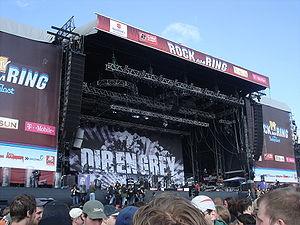
Dir En Grey, aussi stylisé Dir en grey puis DIR EN GREY, est un groupe de metal progressif japonais, originaire d'Osaka. Formé en 1997, le groupe est actuellement signé à Firewall Div., une division de Free-Will. En 2014, il compte neuf albums studio. Le groupe change à plusieurs reprises de styles musicaux, ce qui rend difficile de le catégoriser. À l'origine un groupe de visual kei, Dir En Grey opte pour un style moins dramatique dans les années récentes.